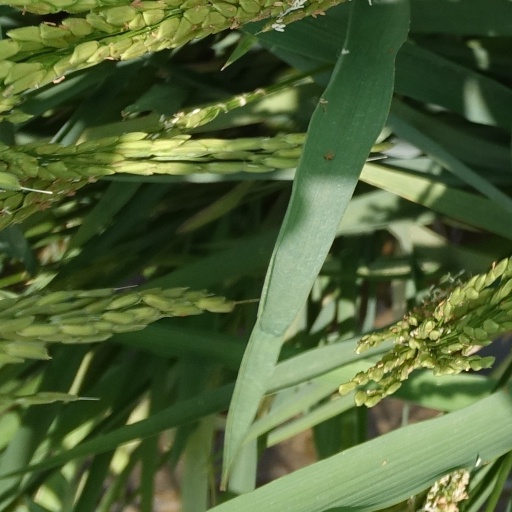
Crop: rice